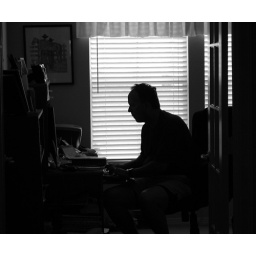
My talented wife snapped this shot of me in my home office this morning....staring at the Flickr screen.....